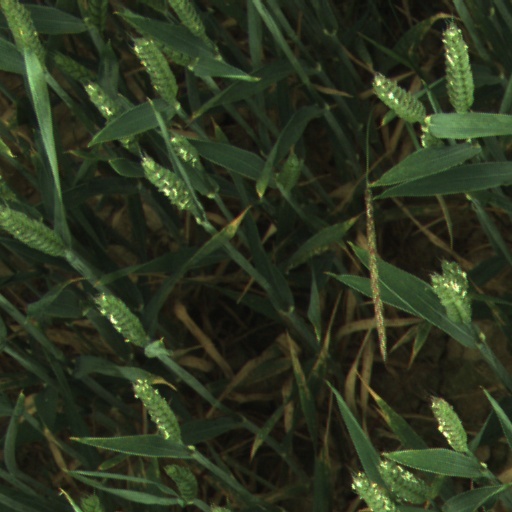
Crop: wheat